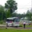
Label: bus